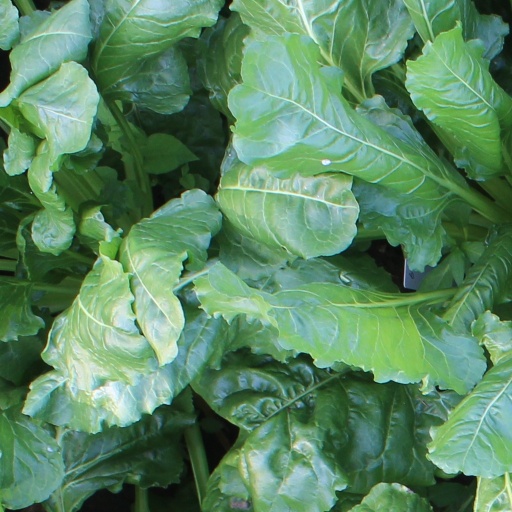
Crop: sugar beet